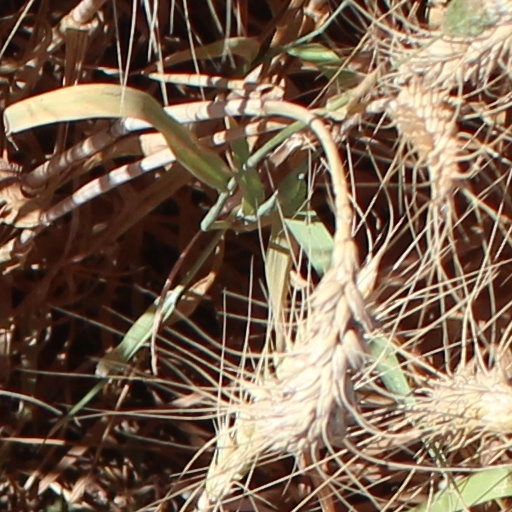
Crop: wheat